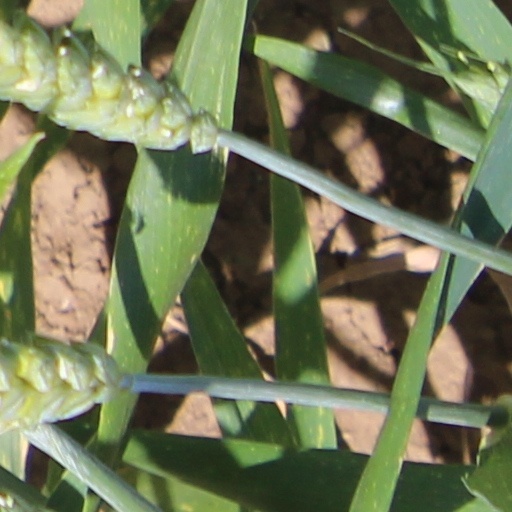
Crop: wheat